Venezuelan opposition

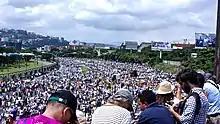
Opposition protestors in 2016

At the beginning, the strike only involved the companies of the employers' association and the unions affiliated to the Workers Federation, but soon PDVSA's directors and employees at the management level decided to support it. As such, the country was practically paralyzed. Only some state-owned companies, public land and air transportation, water, electricity and telephone services, and both the public and private media continued to work, although the latter decided to suspend their regular programming and the broadcasting of advertising, replacing it with political and informative programming 24 hours a day. Political spots were broadcast supporting the continuation or not of the strike and the holding of protests and marches in different parts of the country, promoted by the Coordinadora Democrática opposition coalition or by the government.